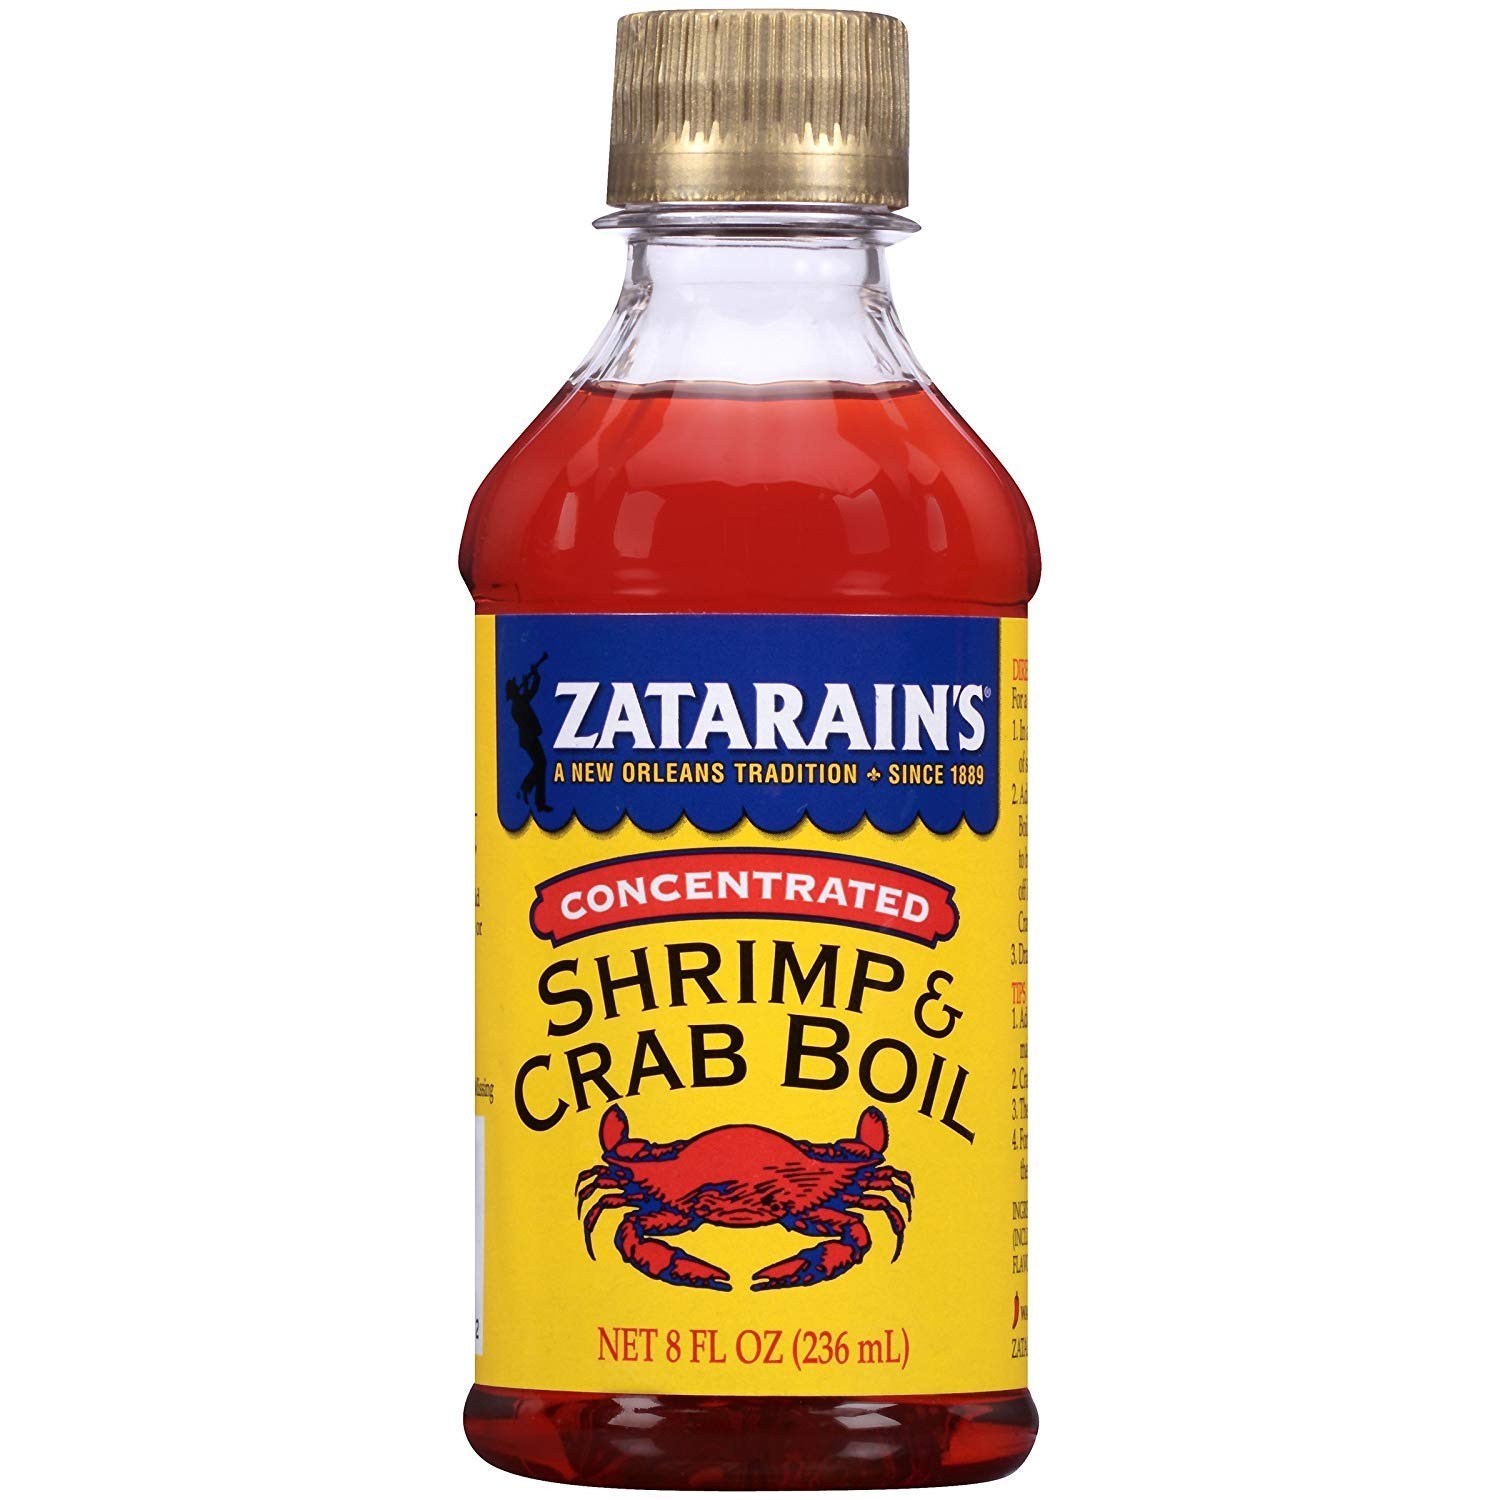
Item Name: Zatarain's Concentrated Shrimp & Crab Boil, 8 fl oz (Pack of 12)
Bullet Point 1: Boil with seafood or veggies for a boost of bold flavor
Bullet Point 2: Makes cookin' up seafood for a crowd easy and delicious
Bullet Point 3: Add a cap-full of liquid to boiling water before preparing shrimp, crab or crawfish
Bullet Point 4: USAGE TIP: Use for boiling seafood, or adding to a pot of boiling potatoes or corn for a kick...the longer the soak, the stronger the flavor
Bullet Point 5: Enjoy the flavor and soul of New Orleans at home
Value: 96.0
Unit: Fl Oz

Price: 2.49